Victoria Hall disaster

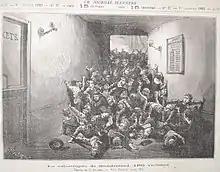
Illustration of the disaster, from "Le Journal illustré"

On 16 June 1883, a children's variety show was presented by travelling entertainers Mr. and Mrs. Fay. The travelling magic show, consisting of a variety of conjuring tricks and illusions, passed without incident, except when a puff of smoke from one of the tricks "disagreed" with some of those in the front row, and caused a few children to be sick.